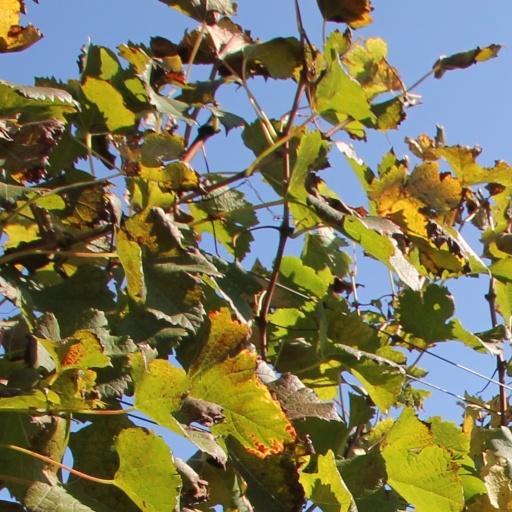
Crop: grape